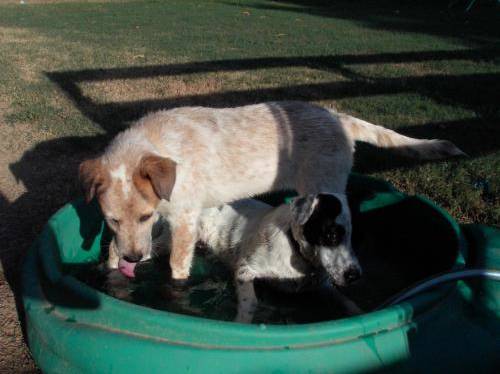
Label: dog